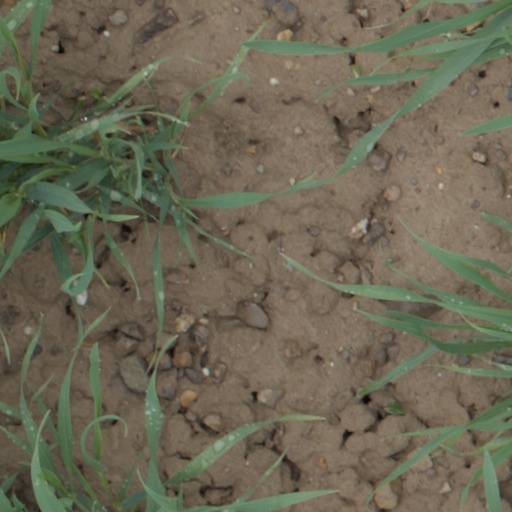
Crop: wheat